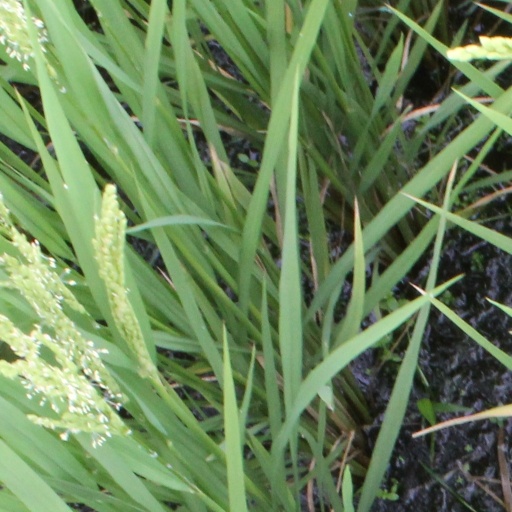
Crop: rice